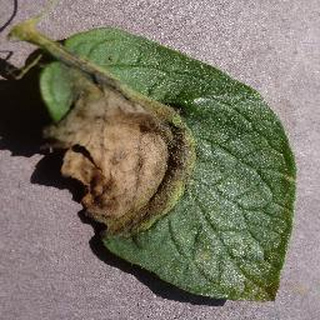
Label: potato_late_blight